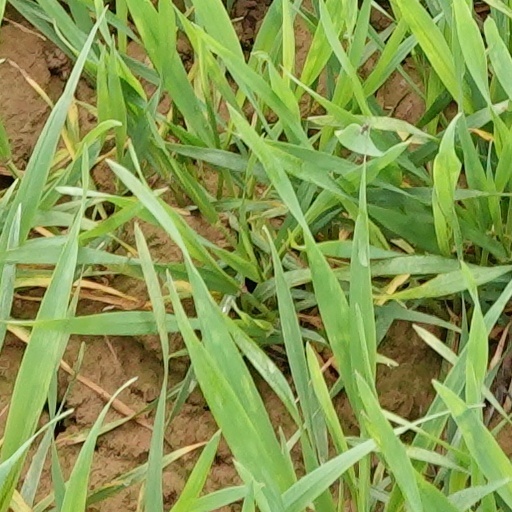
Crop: wheat